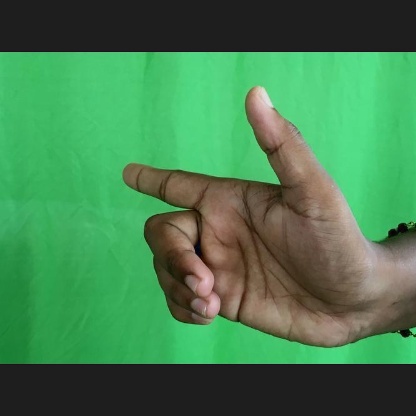
Mudra: Chandrakala